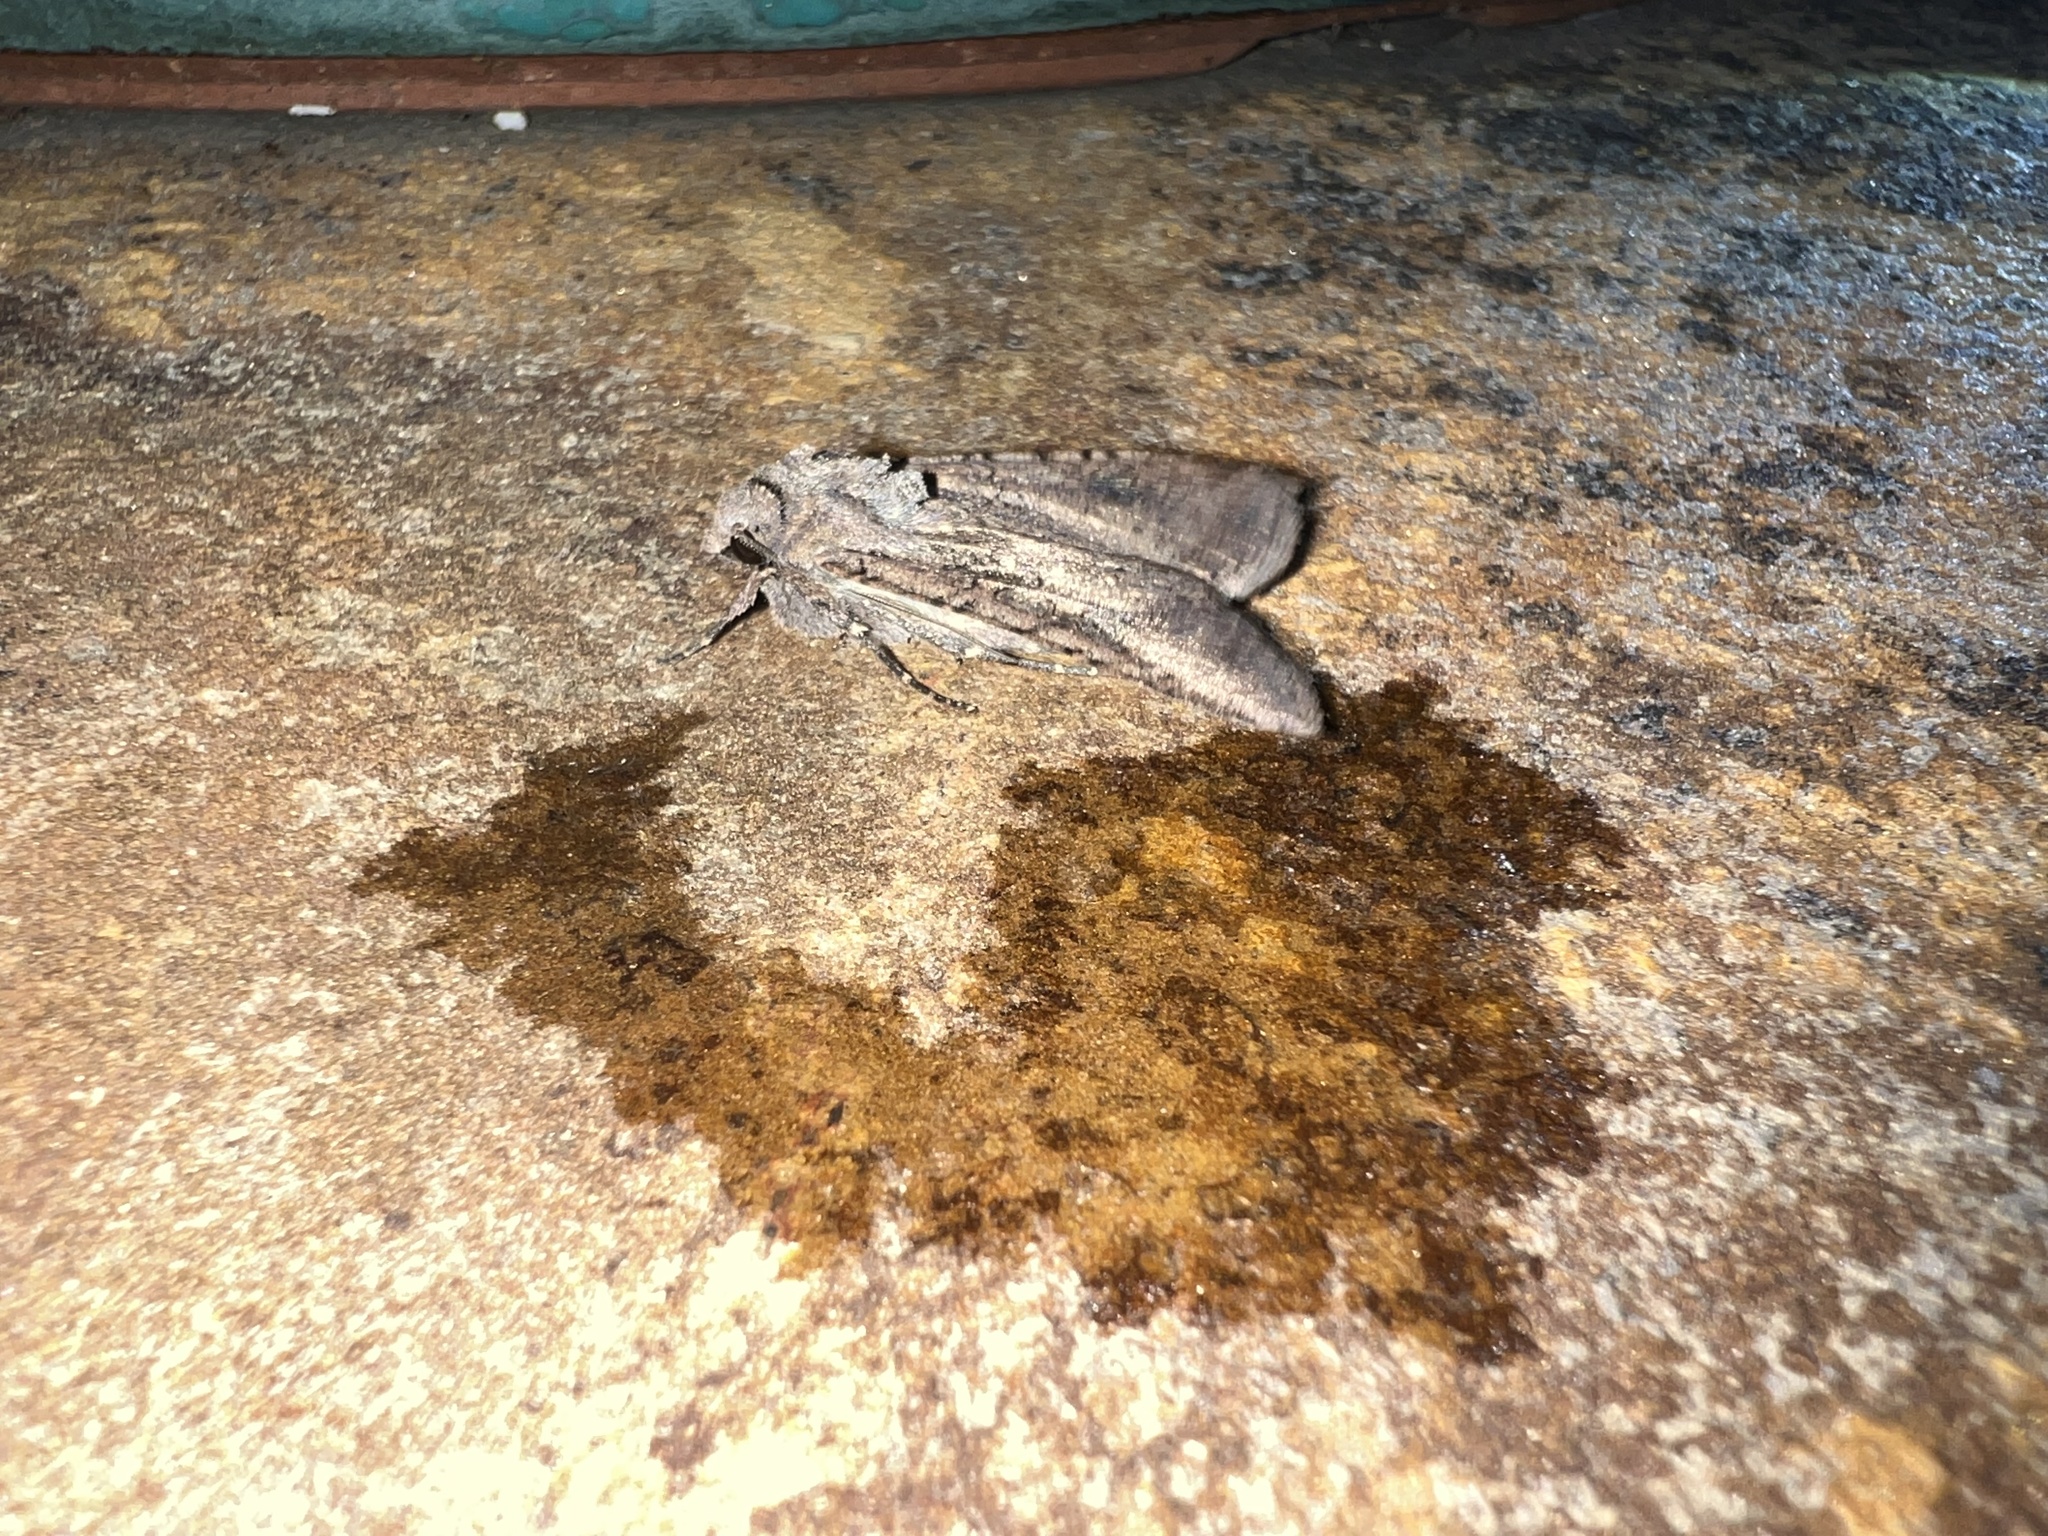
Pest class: cutworms